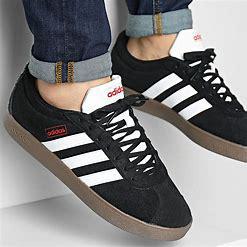
Brand: Adidas
Model: VL Court 2